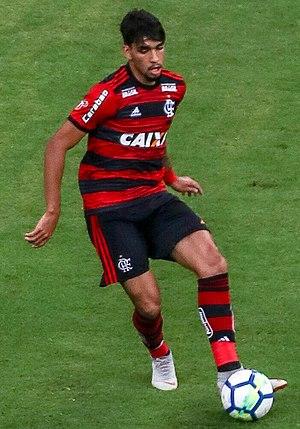
Lucas Tolentino Coelho de Lima, plus connu sous le nom de Lucas Paquetá, né le 27 août 1997 à Rio de Janeiro au Brésil, est un footballeur international brésilien, qui évolue au poste de milieu de terrain au sein du Milan AC.